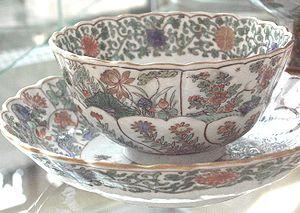
Un bol est un élément de vaisselle qui sert principalement lors du repas matinal mais qui peut également être utilisé à n'importe quel autre moment de la journée. On s'en sert le plus souvent pour boire du lait, du café, du thé, ou autres.